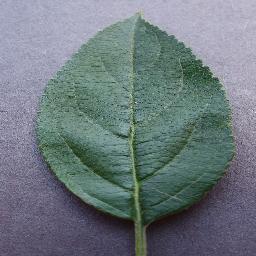
Label: Apple___healthy